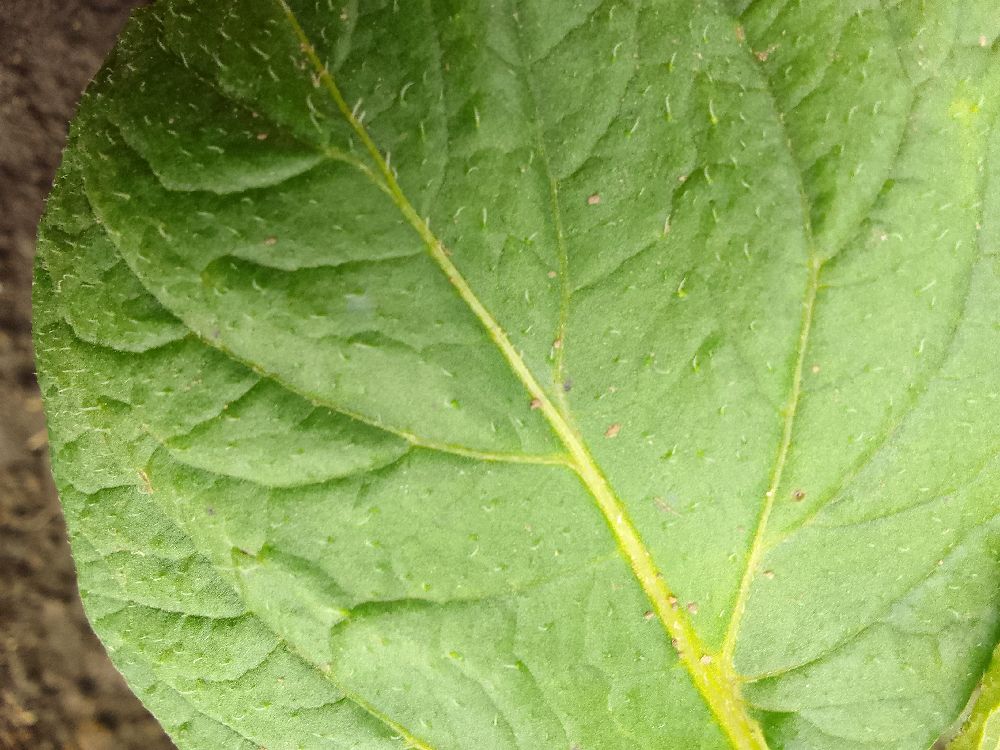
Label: Healthy